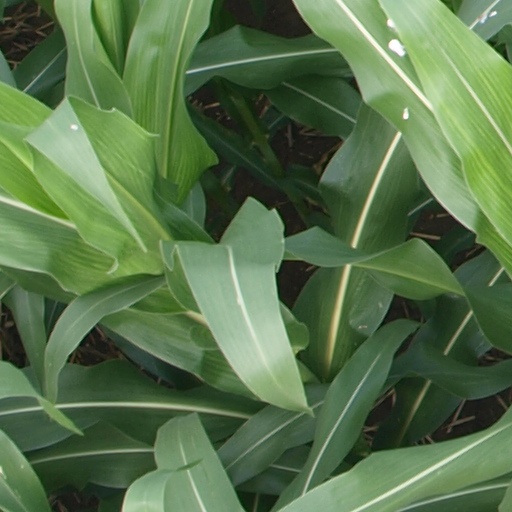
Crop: maize; corn